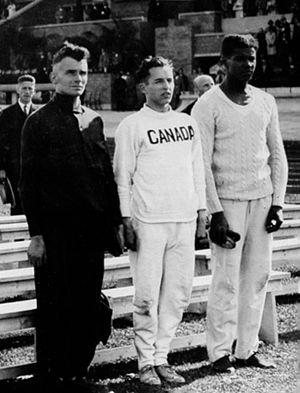
L'épreuve du 100 mètres masculin aux Jeux olympiques de 1928 s'est déroulée les 29 et 30 juillet 1928 au Stade olympique d'Amsterdam, aux Pays-Bas. Elle est remportée par le Canadien Percy Williams.
Georg « Schorse » Lammers est un athlète allemand spécialiste du sprint. Licencié au PSV Berlin, il mesurait 1,78 m pour 84 kg.